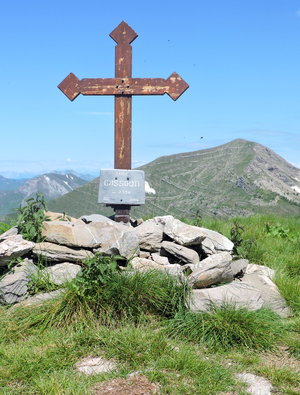
Cime Missoun (Alpes Liguriennes): croix du sommet